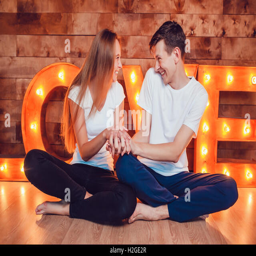
young couple sitting at home on the floor and having fun